Anna Sofaer

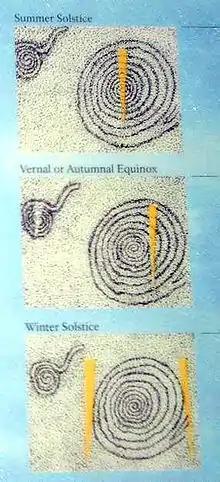
Fajada Butte Sun Dagger Diagram

In 1977 Sofaer visited Chaco Canyon as a volunteer recording ancient Southwestern American rock art. She chanced to record petroglyphs on Fajada Butte at what is now called the Sun Dagger or Three Slab site, now perhaps the most famous site in Chaco Canyon, located at a southeastern facing cliff near the top of Fajada Butte. The three large stone slabs leaning against the cliff channeled light and cast shadow so as to create light "dagger" markings on two spiral petroglyphs on the cliff wall. "We happened to get there near noon, a week from solstice, and a dagger of light was bisecting the spiral." Her research has since indicated this site to likely have been a calendrical shrine, marking the sun's varying heights at solstices and equinoxes, and the moon's rise over its 18.6 year standstill cycle.